Goat Song

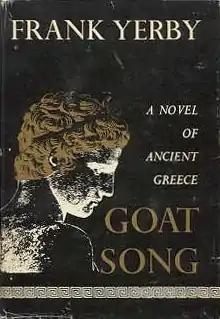
First edition (publ. Dial Press)

Goat Song (1967) is a novel by Frank Yerby describing ancient Sparta and the Peloponnesian War with Athens.